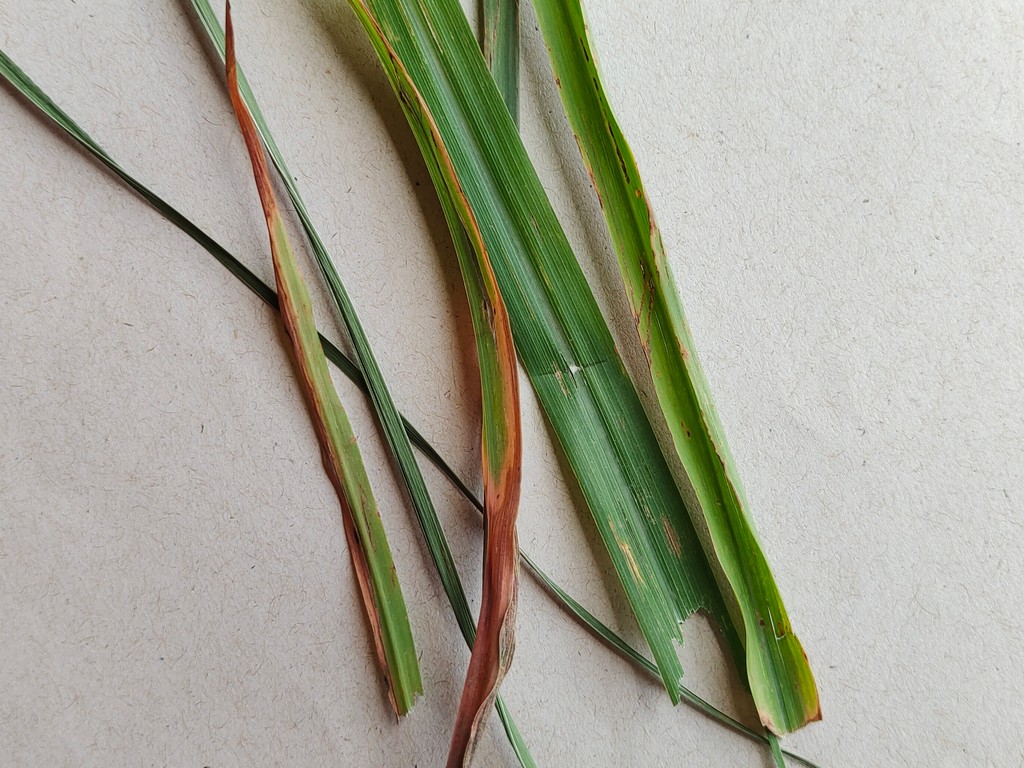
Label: Unhealthy